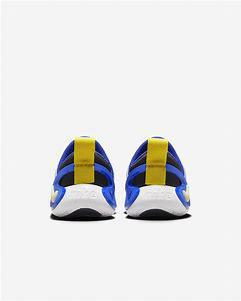
Brand: Nike
Model: Dynamo Go